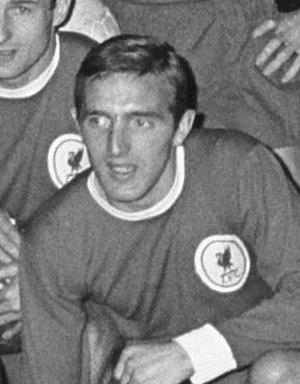
Peter Thompson, né le 27 novembre 1942 à Carlisle et mort le 31 décembre 2018, est un footballeur britannique qui évoluait au poste d'ailier à Liverpool et en équipe d'Angleterre.